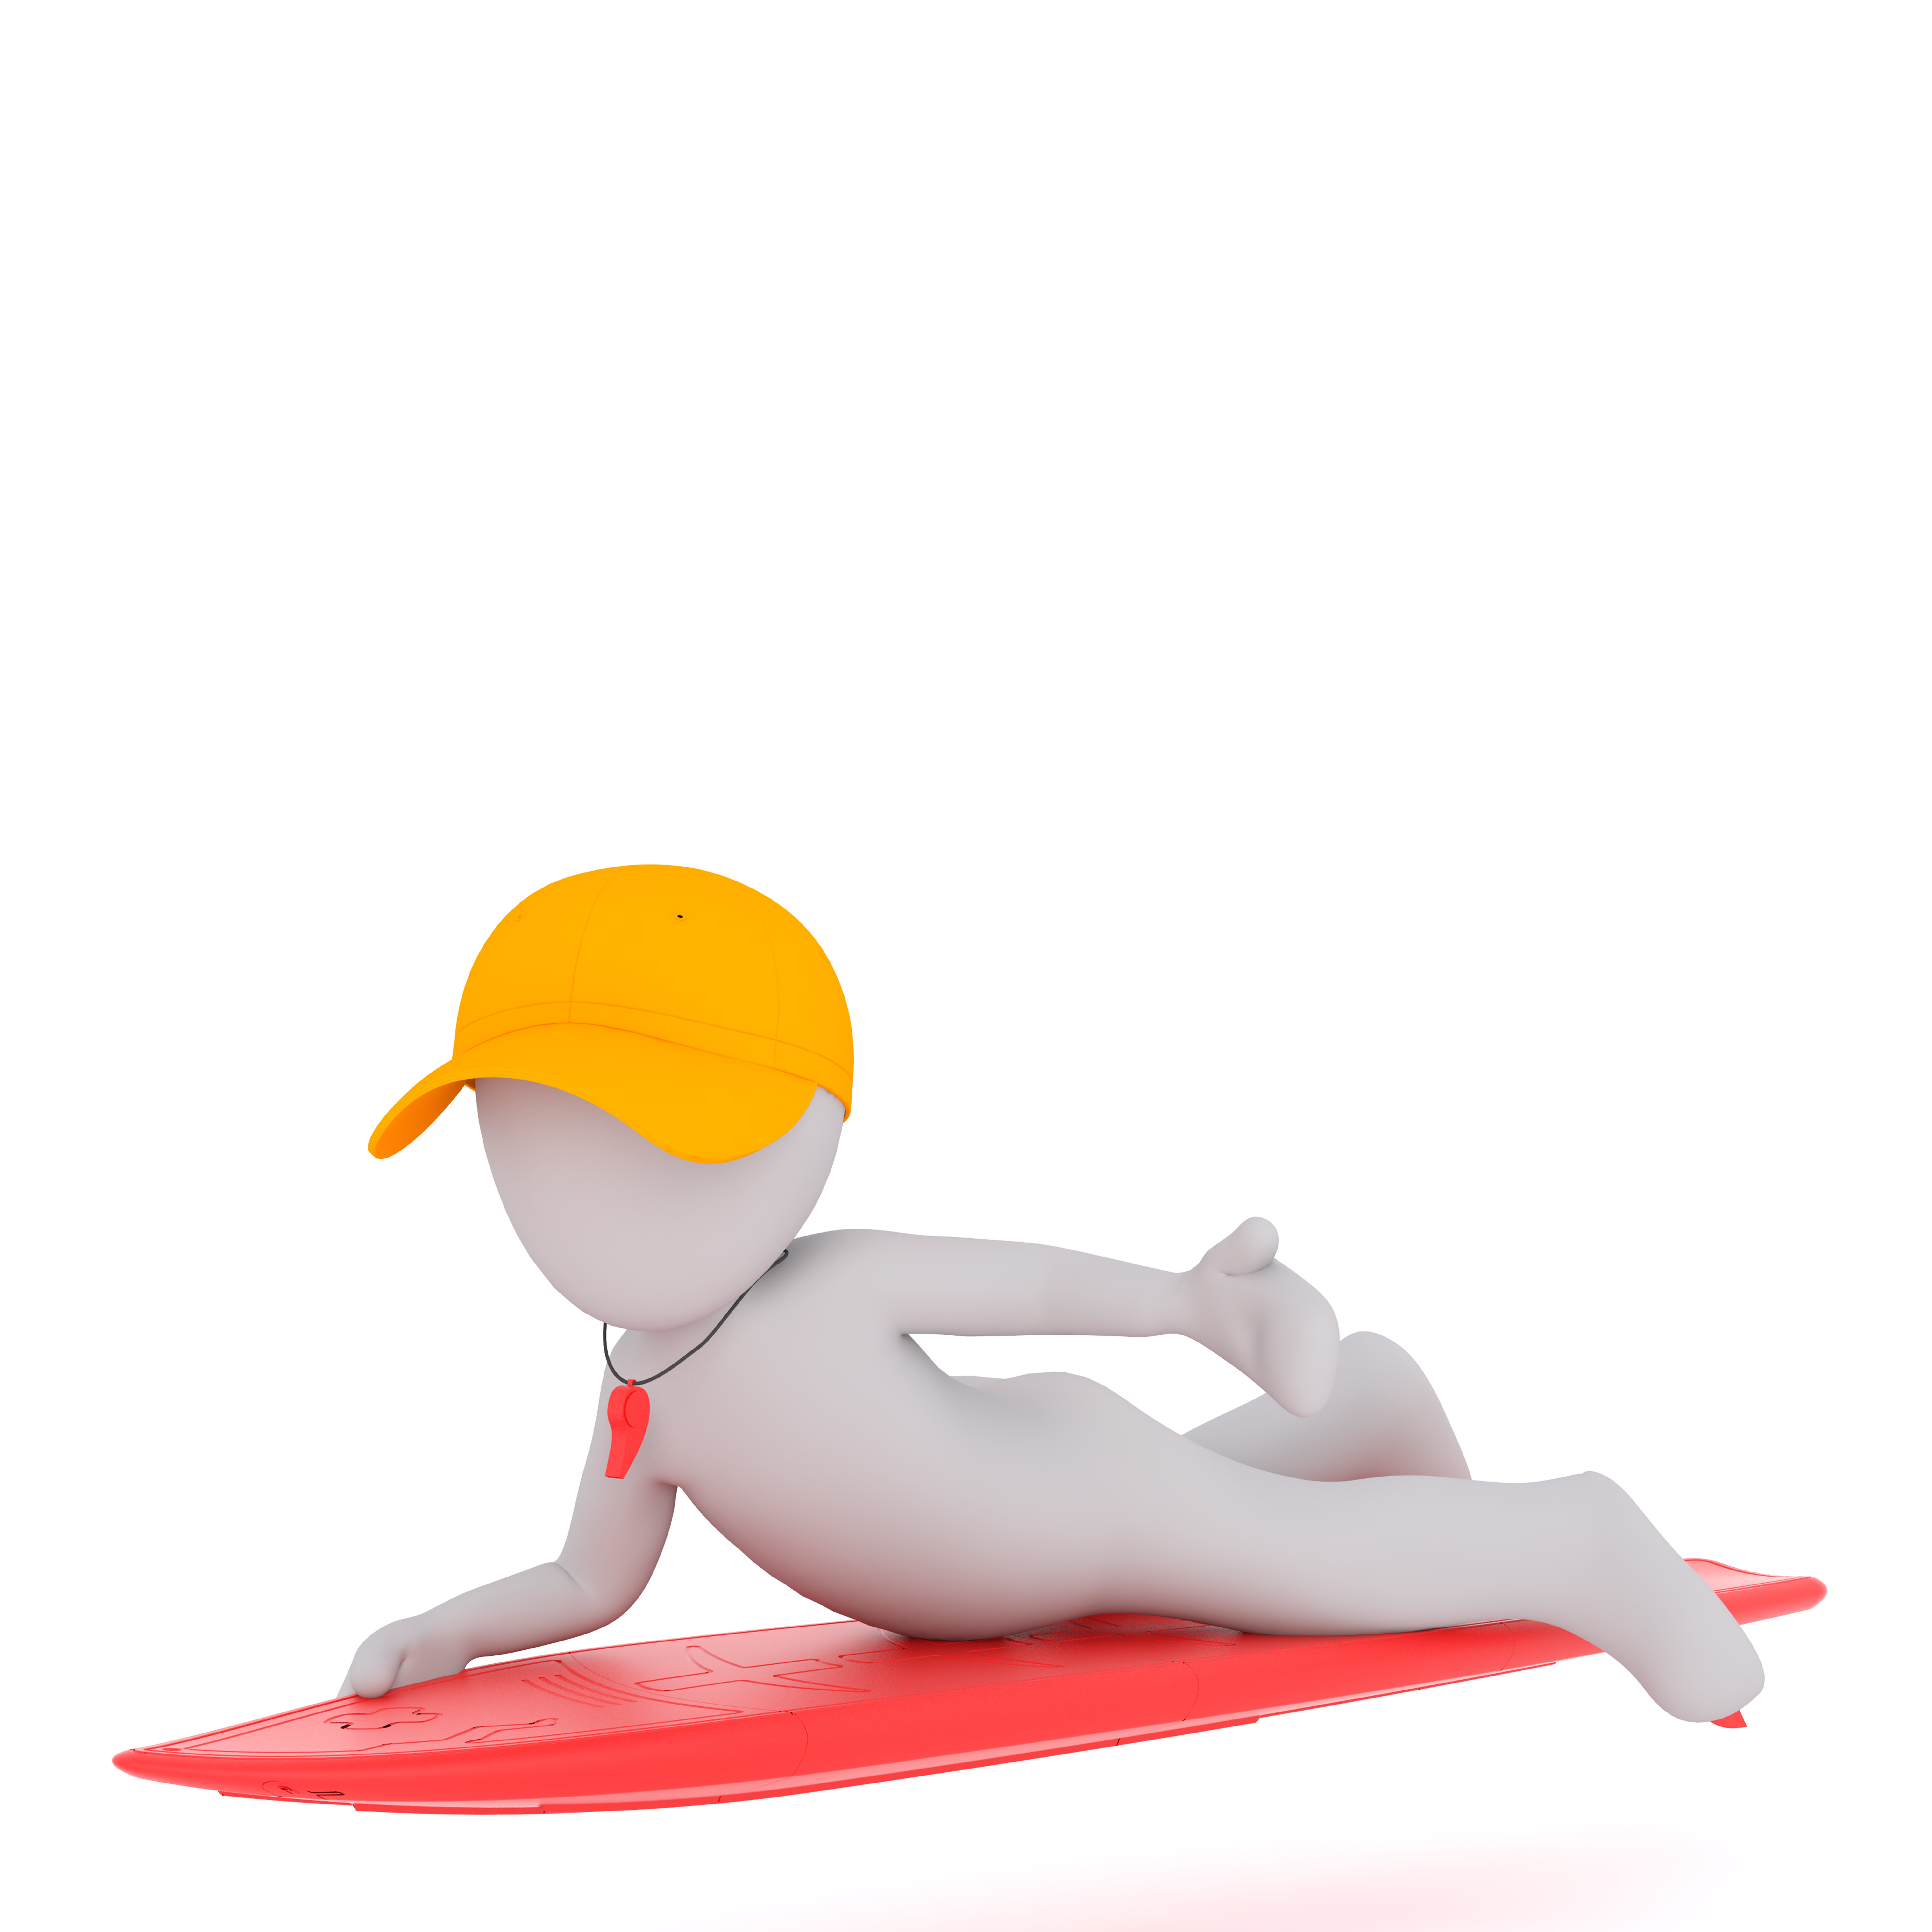
hand, board, white, wave, isolated, surfer, surf, model, finger, sitting, surfboard, arm, illustration, cap, wait, 3d, cartoon, concerns, whistle, white male, 3d model, full body, free image, sense, human positions, physical fitness